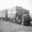
Label: truck